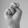
ASL letter: N